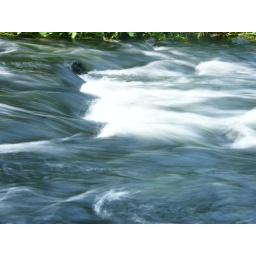
Streaming water in a great blue lake